Dominic Pangborn

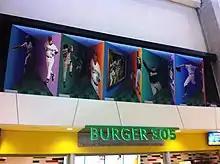
Pangborn's "Baseball in Motion" at the Miami Marlins stadium.

Pangborn shifted his focus to fine art in 2007 using various media, including painting and sculpting. Pangborn’s 40-foot work “Baseball in Motion” is displayed at the Miami Marlins Park, and his art-in-motion “Stations of the Cross” hangs in the Father Solanus Casey Center at the St. Bonaventure Monastery in Detroit, where he has worked to aid fundraising efforts of the monastery's soup kitchen. In 2012, he was featured in an hour-long Korean television special called "Global Success."